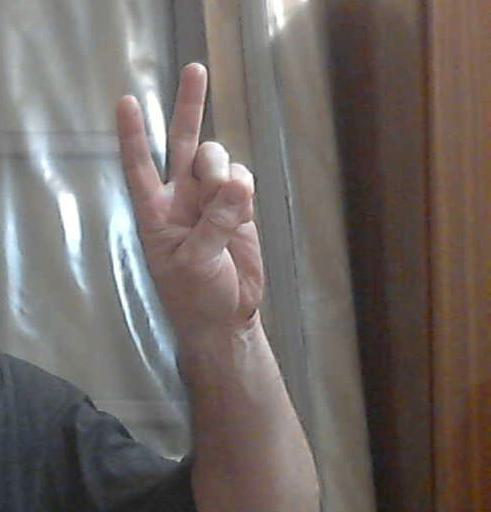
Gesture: peace